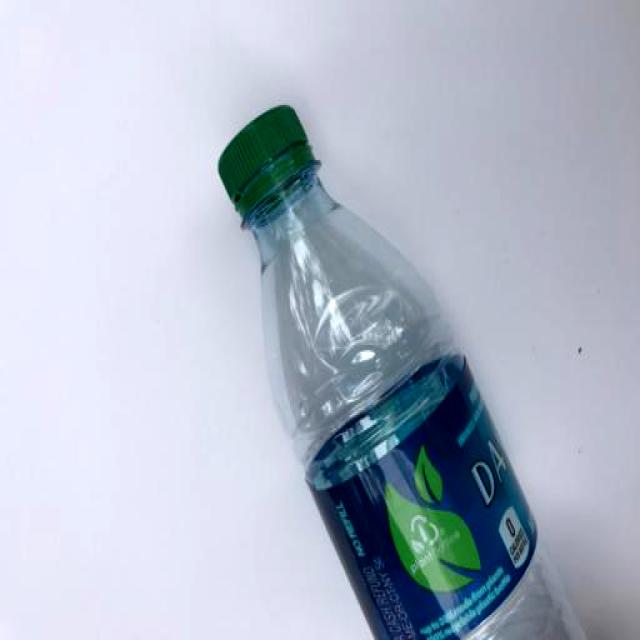
Label: Plastic